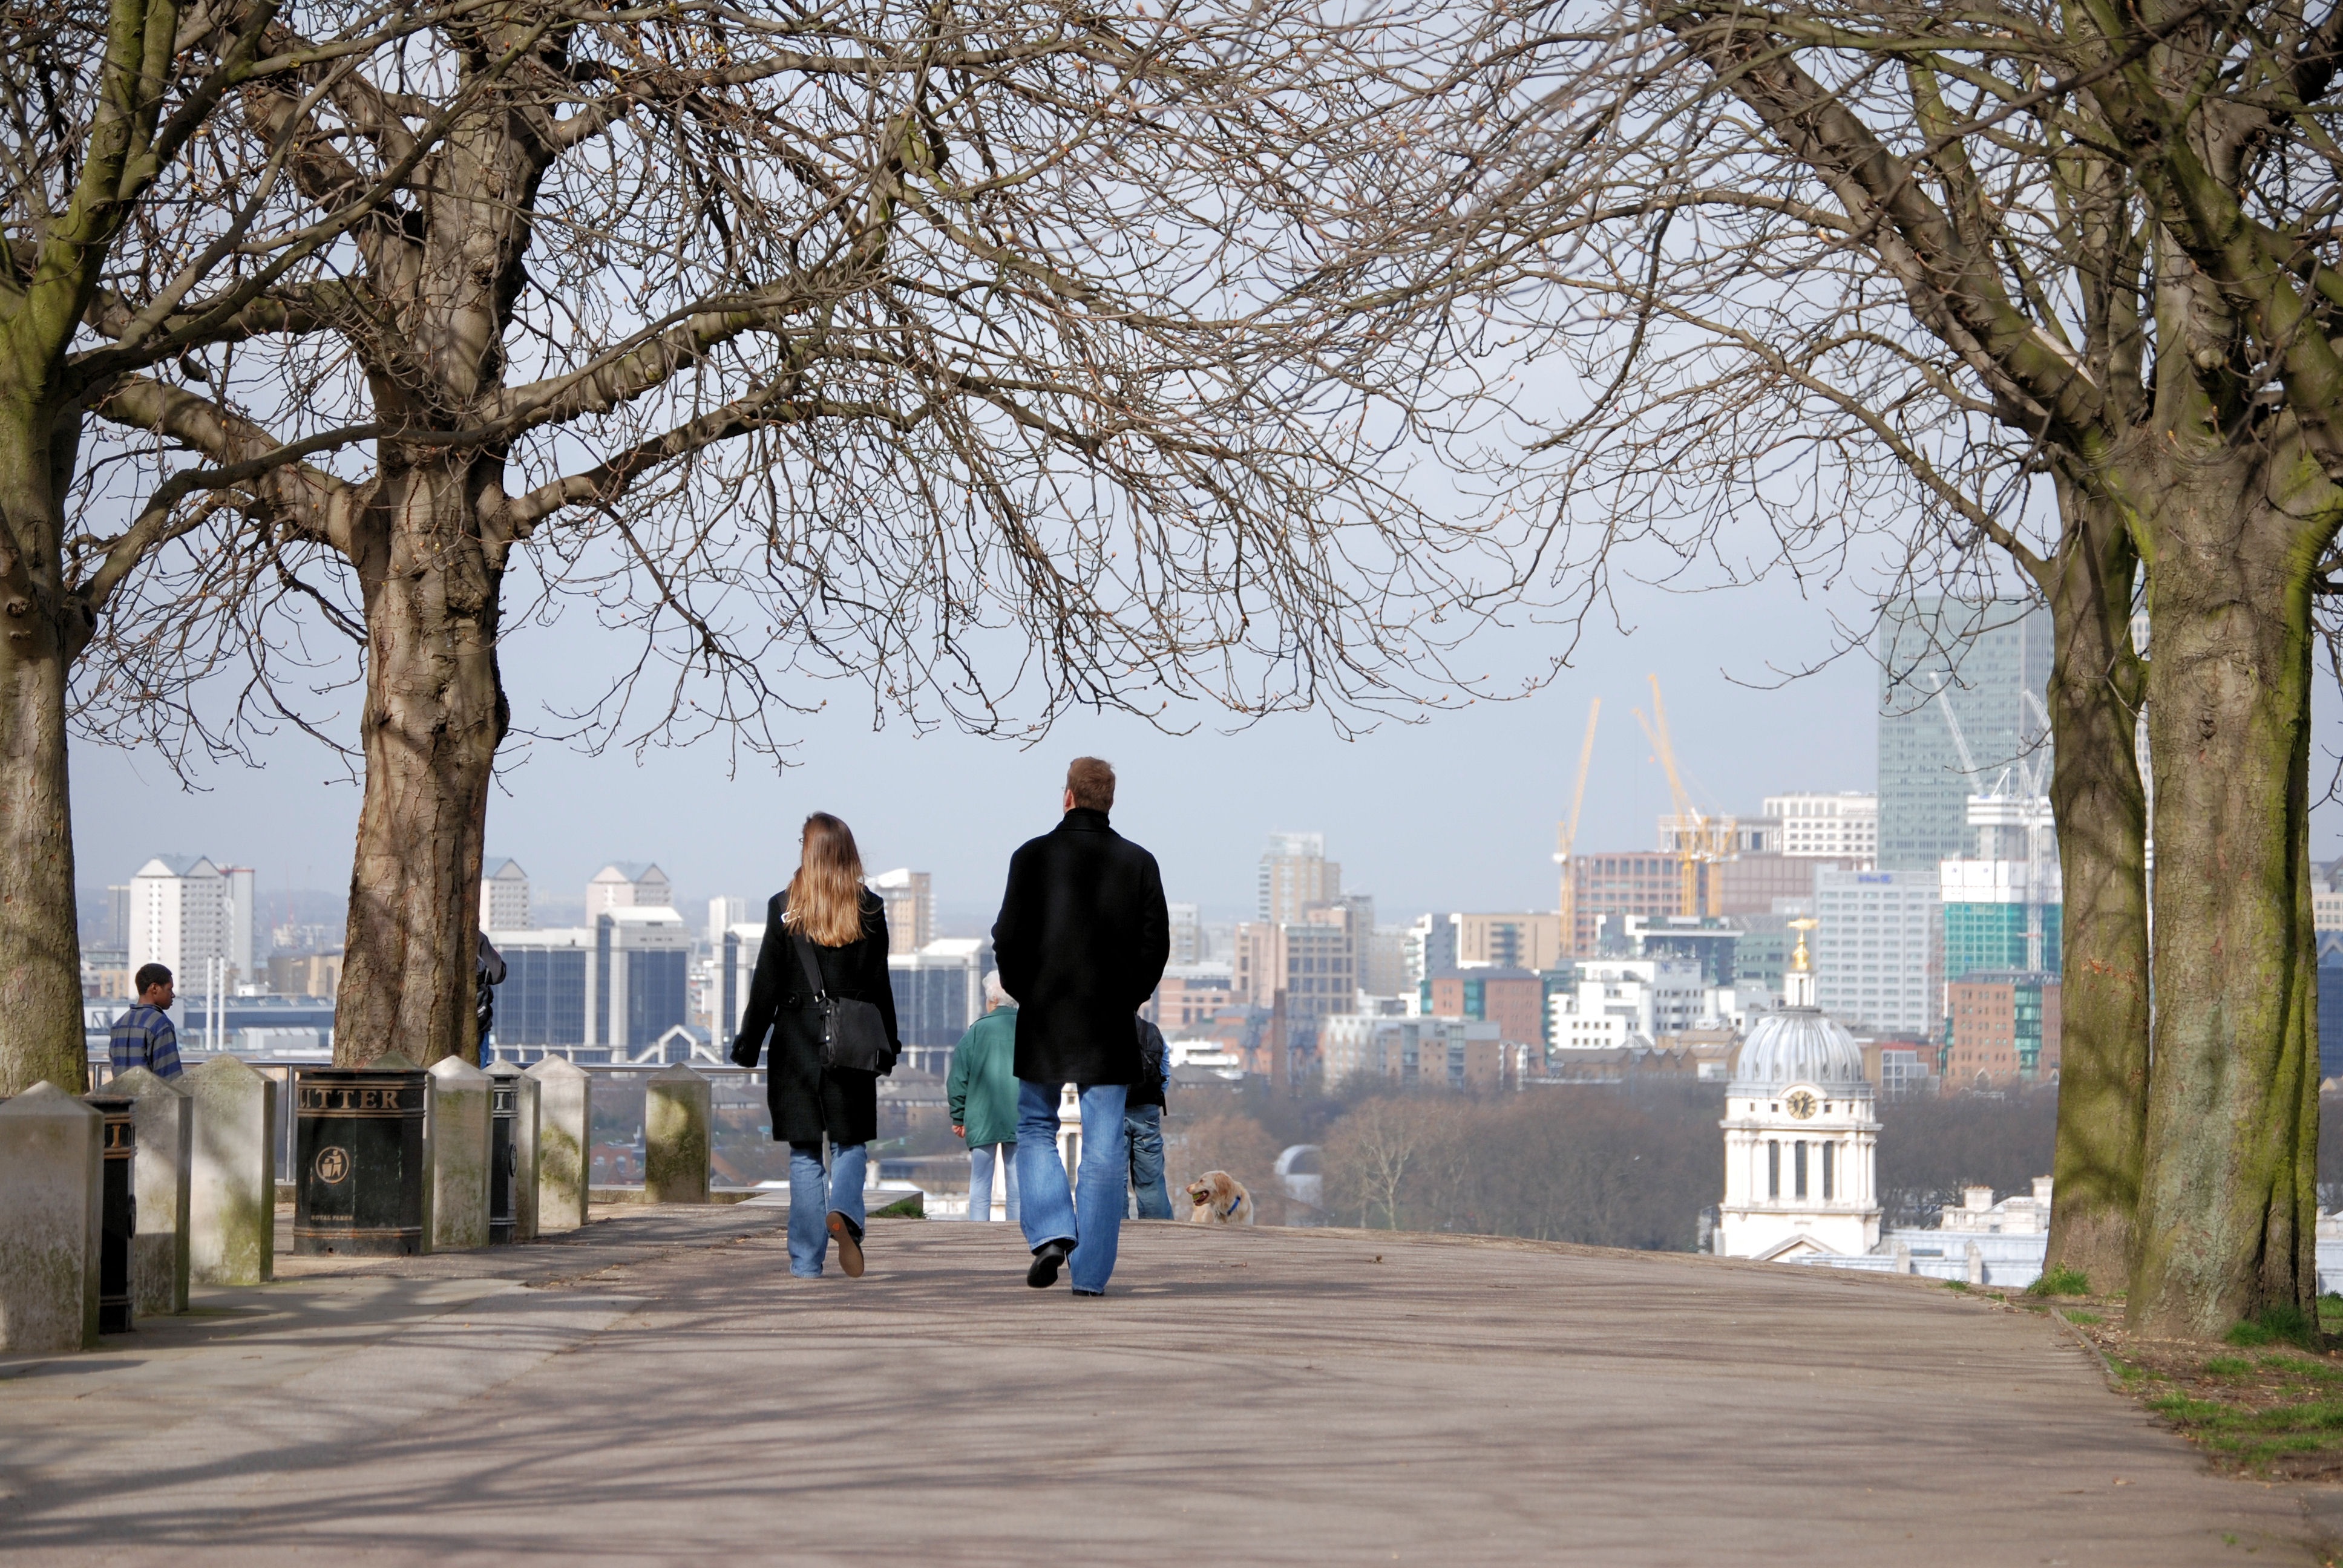
tree, winter, people, skyline, street, city, urban, walkway, spring, tourism, season, london, greenwich